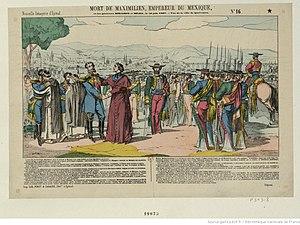
Un groupe de soldats entoure l'empereur Maximilien sur la colline de Querétaro
Ferdinand Maximilien de Habsbourg-Lorraine, né à Vienne le 6 juillet 1832 et mort fusillé au Cerro de las Campanas à Santiago de Querétaro le 19 juin 1867, est un archiduc d'Autriche, prince royal de Hongrie et de Bohême, devenu empereur du Mexique sous le nom de Maximilien Iᵉʳ en 1864. Frère cadet de l'empereur d'Autriche François-Joseph Iᵉʳ, il épouse en 1857 la princesse Charlotte de Belgique.